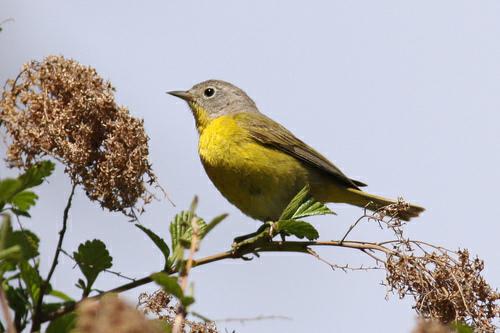
A photo of a nashville warbler